List of songs recorded by Kesha

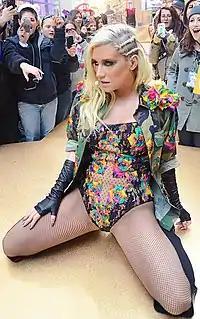
Image of a female blond performer wearing a customized leotard and smiling to the camera.

American singer and songwriter Kesha made her international debut in early 2009 featuring on the Flo Rida single "Right Round", which reached number one on the "Billboard" Hot 100 in the United States and topped the charts in five other countries. Kesha's debut album, "Animal", released in January 2010, topped the Canadian and American charts, debuting at number one in its first week on the "Billboard" 200. The album's lead single, and Kesha's solo debut single, "Tik Tok", was released in August 2009 and reached number one in eleven countries and spent nine consecutive weeks on top of the "Billboard" Hot 100. Since its release in 2009, the song has sold 15 million copies worldwide, therefore making it the best-selling digital single of all time. The album spawned three more hit singles, "Blah Blah Blah", "Your Love Is My Drug" and "Take It Off". She topped eight charts on the 2010 "Billboard" Year-End Chart, including Top New Artists, Hot 100 Songs and Hot 100 Artists.